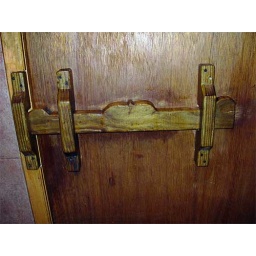
Penang Restaurant, Edison, NJ. Heavy-duty wooden medieval-like bathroom door latch. That's so out of place in this kind of restaurant.